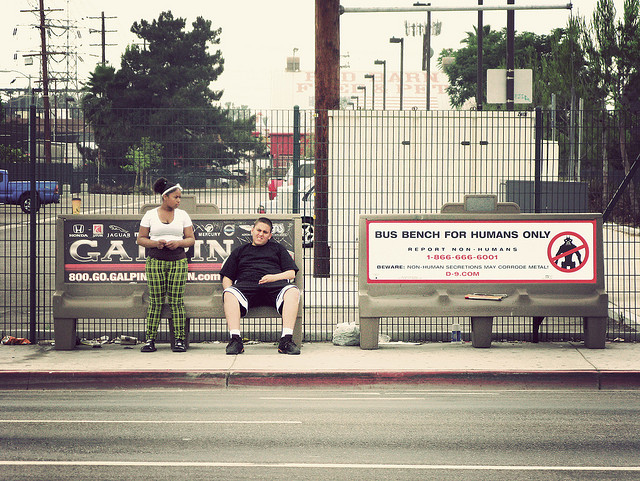
A man and woman that are next to a bus stop.